Helen Suzman

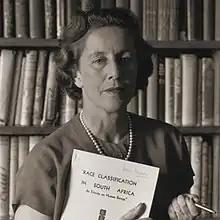
Suzman in the late 1950s

Helen Suzman, OMSG, DBE (née Gavronsky; 7 November 1917 – 1 January 2009) was a South African anti-apartheid activist and politician. She represented a series of liberal and centre-left opposition parties during her 36-year tenure in the whites-only, National Party-controlled House of Assembly of South Africa at the height of apartheid.